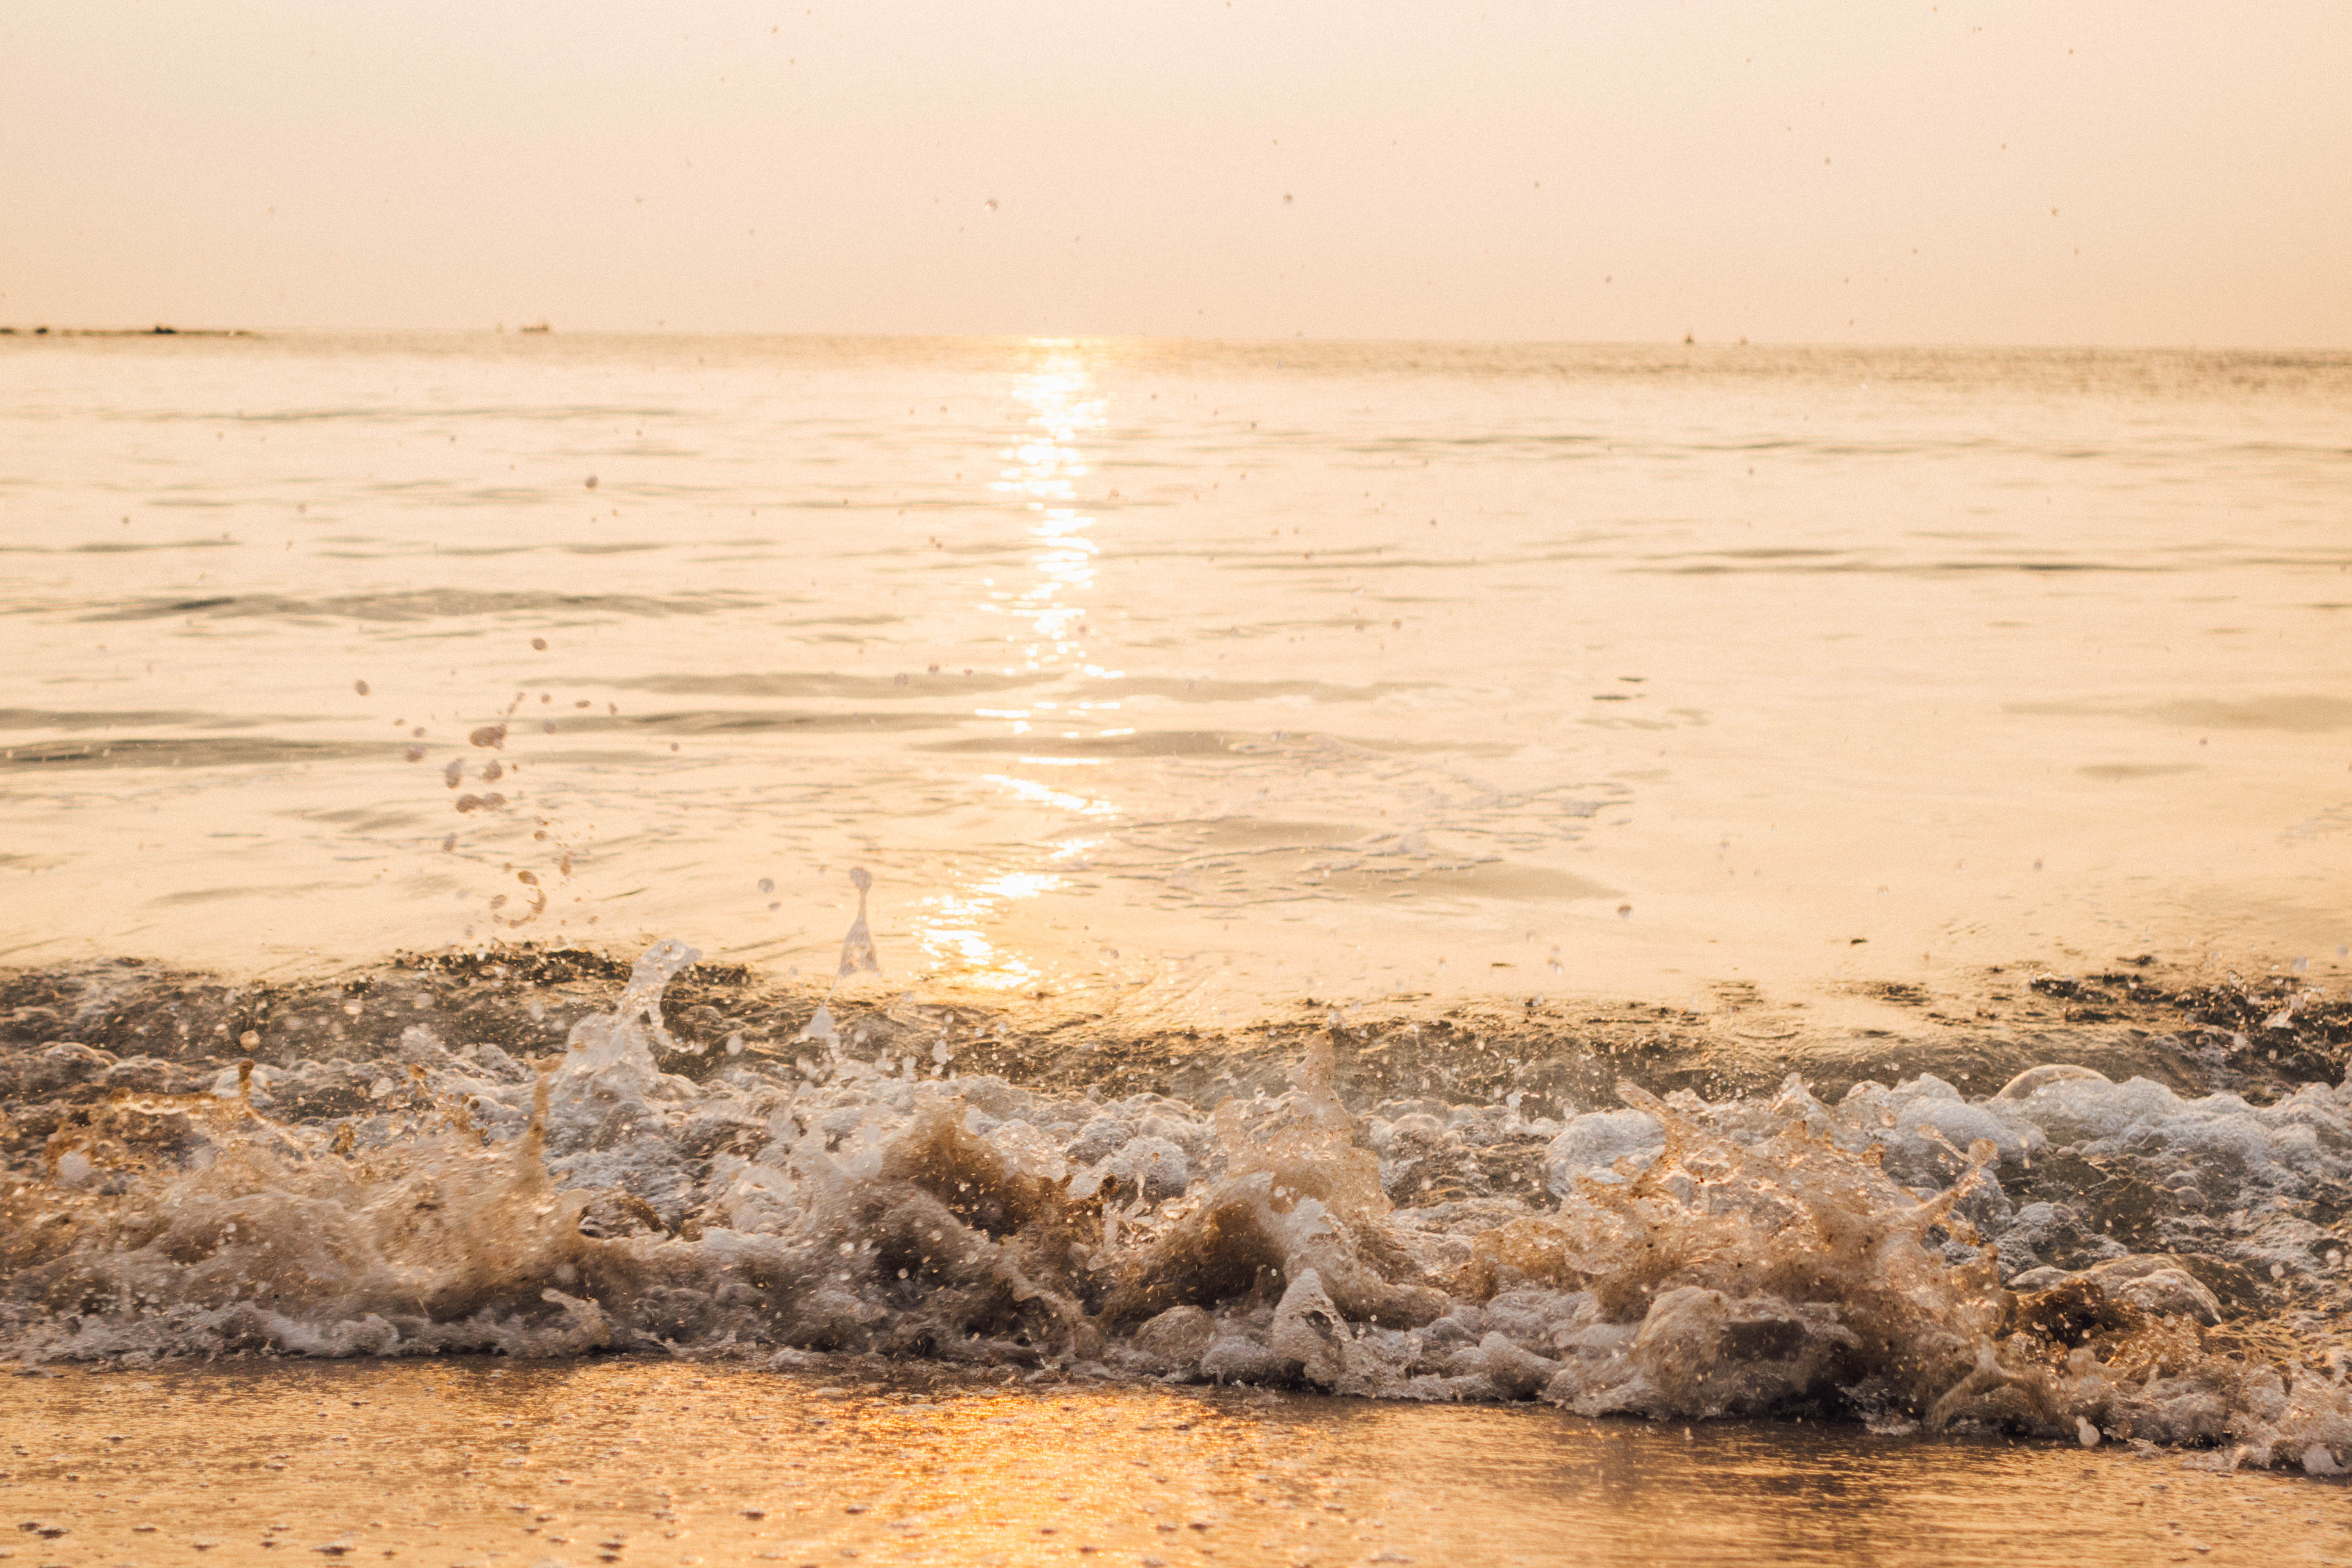
sea, waves, soft, golden, abstract, background, bright, attractive, water, wave, sky, horizon, shore, wind wave, ocean, natural environment, morning, beach, coast, sunlight, sand, summer, calm, sunset, coastal and oceanic landforms, cloud, vacation, evening, bank, photography, wood, landscape, sunrise, tide, rock, reflection